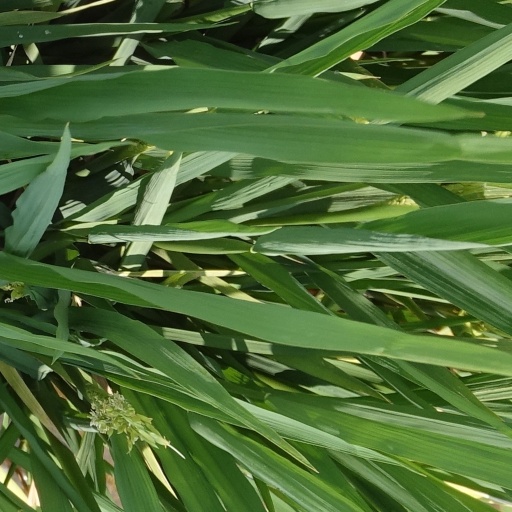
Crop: rice